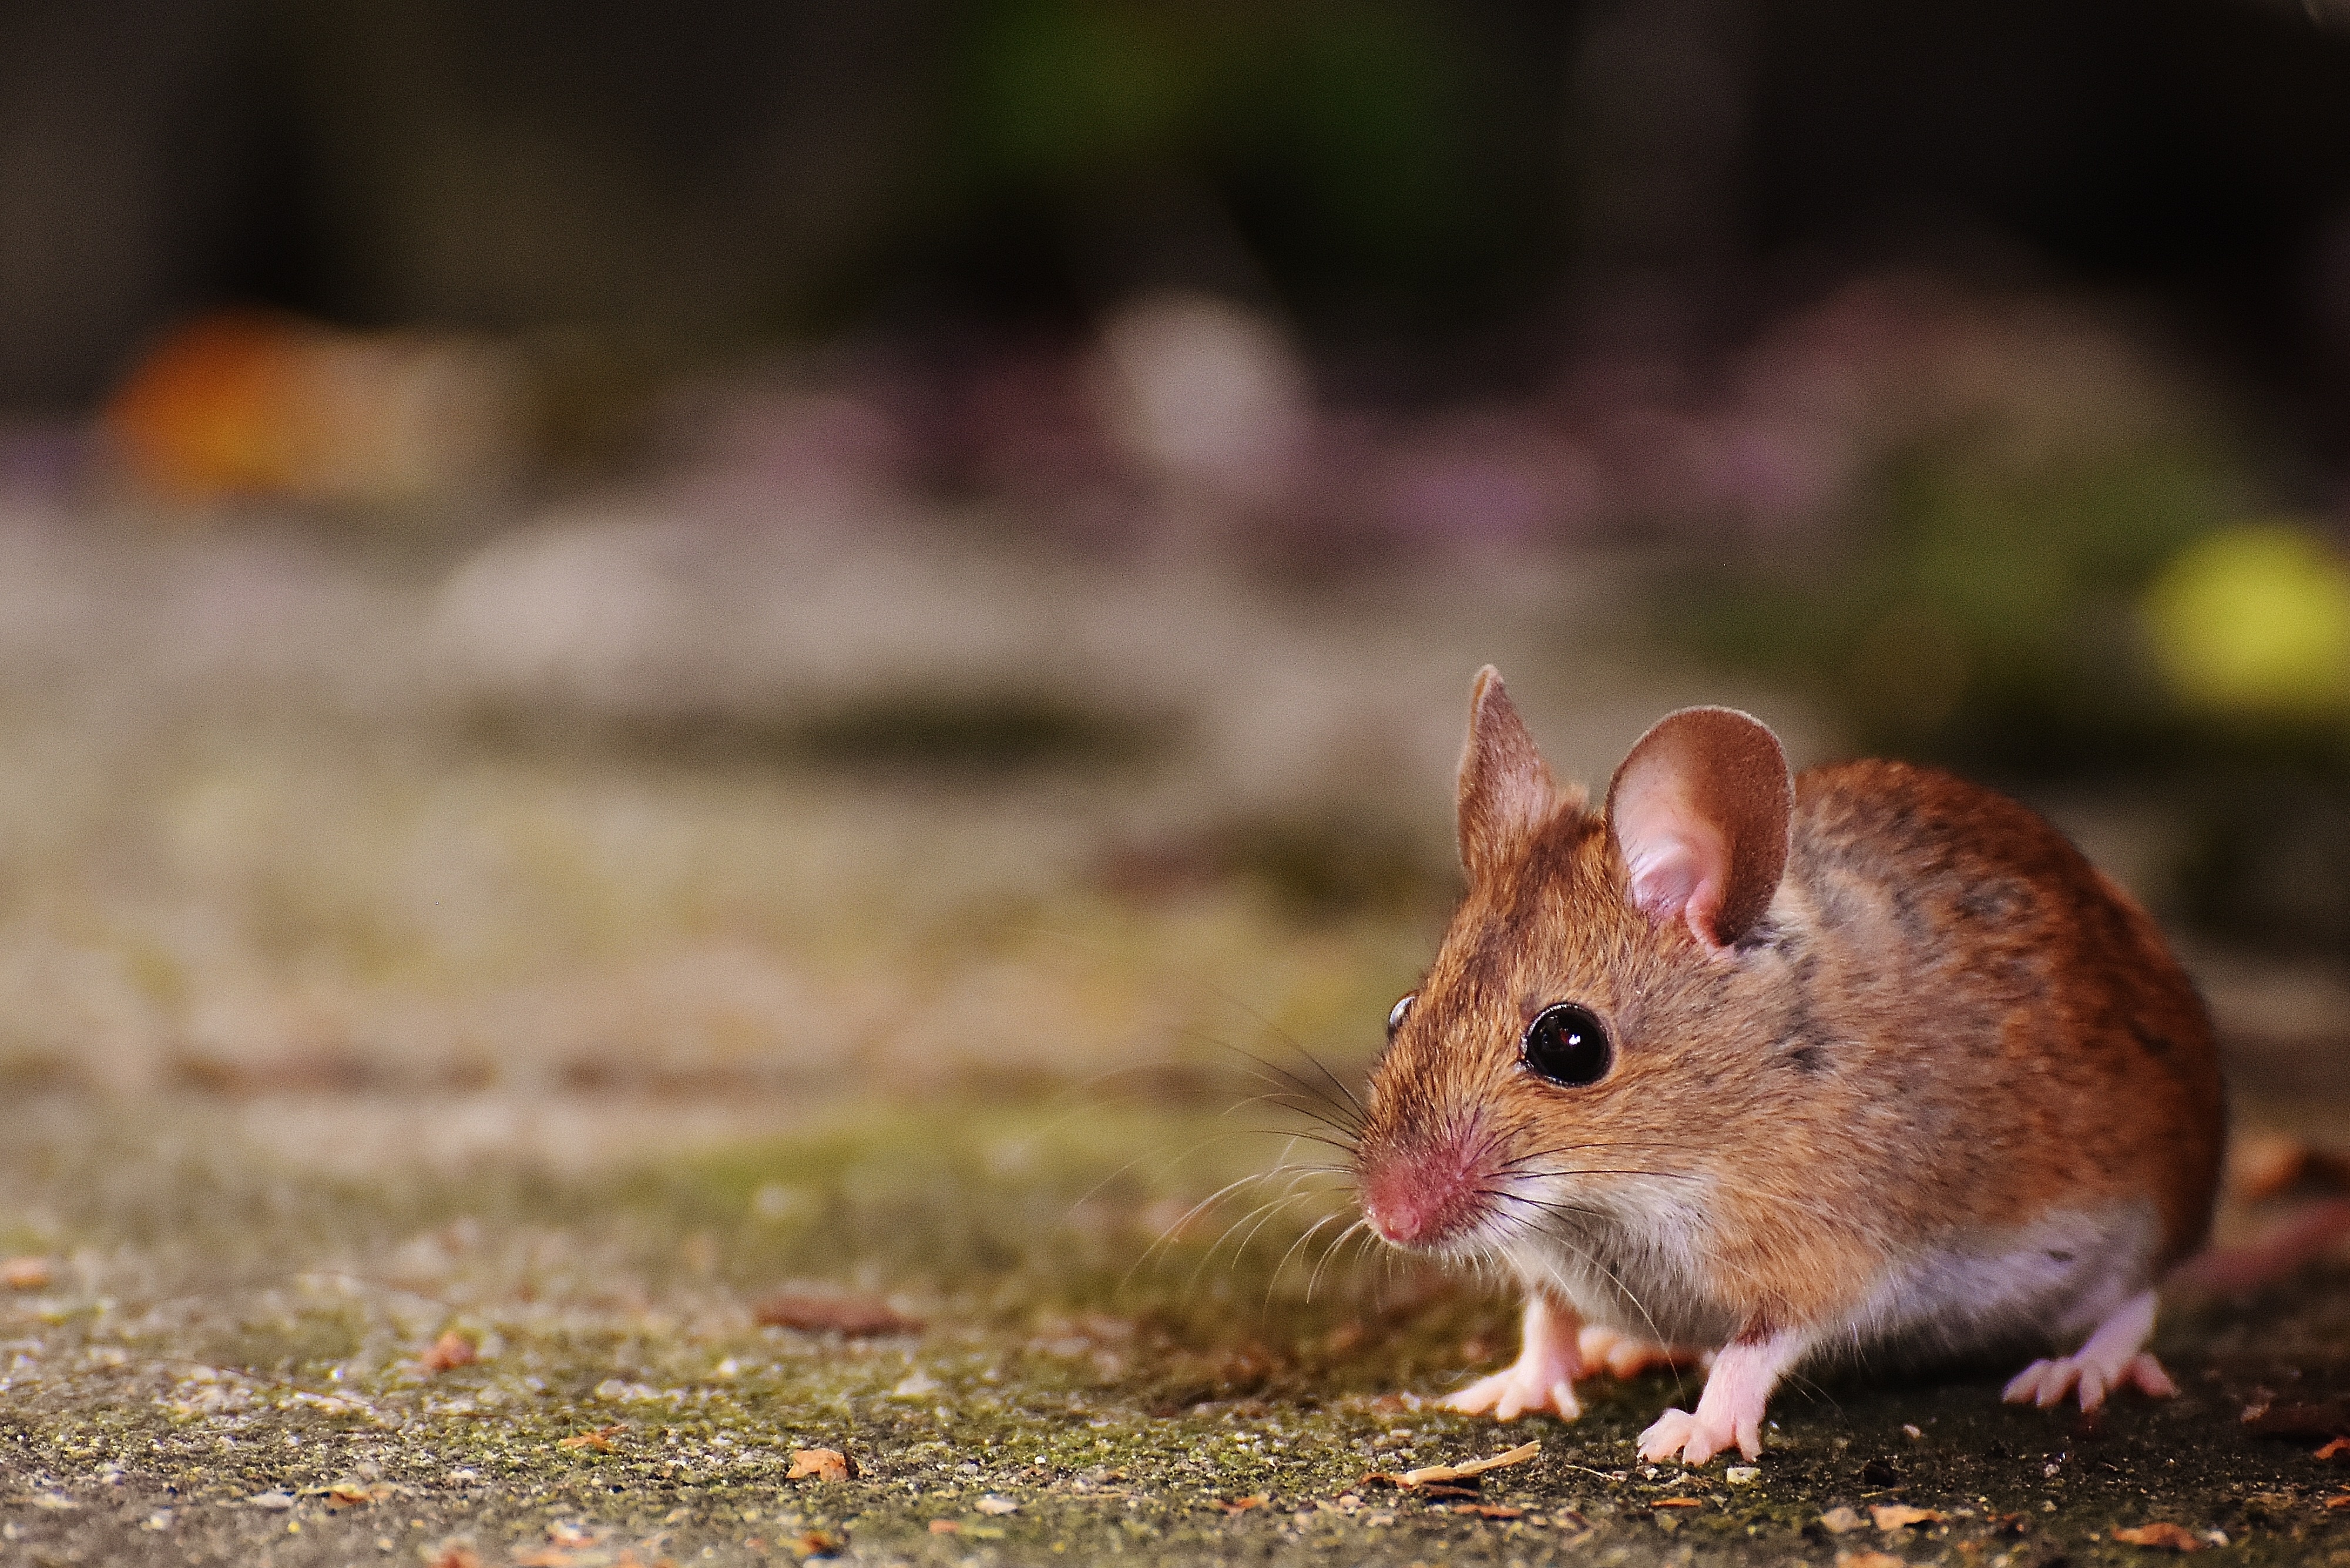
nature, sweet, mouse, animal, cute, wildlife, fur, small, brown, mammal, rodent, fauna, whiskers, vertebrate, funny, nager, mice, button eyes, wood mouse, apodemus sylvaticus, muridae